Second Cantacuzino cabinet

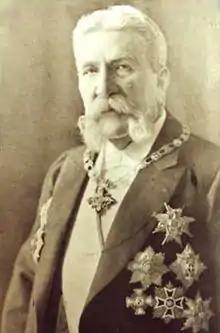
Gheorghe Grigore Cantacuzino

The second cabinet of Gheorghe Grigore Cantacuzino was the government of Romania from 22 December 1904 to 12 March 1907.